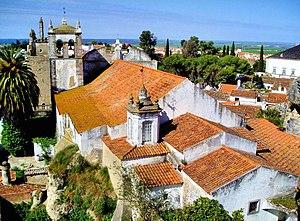
Serpa est une ville et une municipalité du Portugal faisant partie du District de Beja.